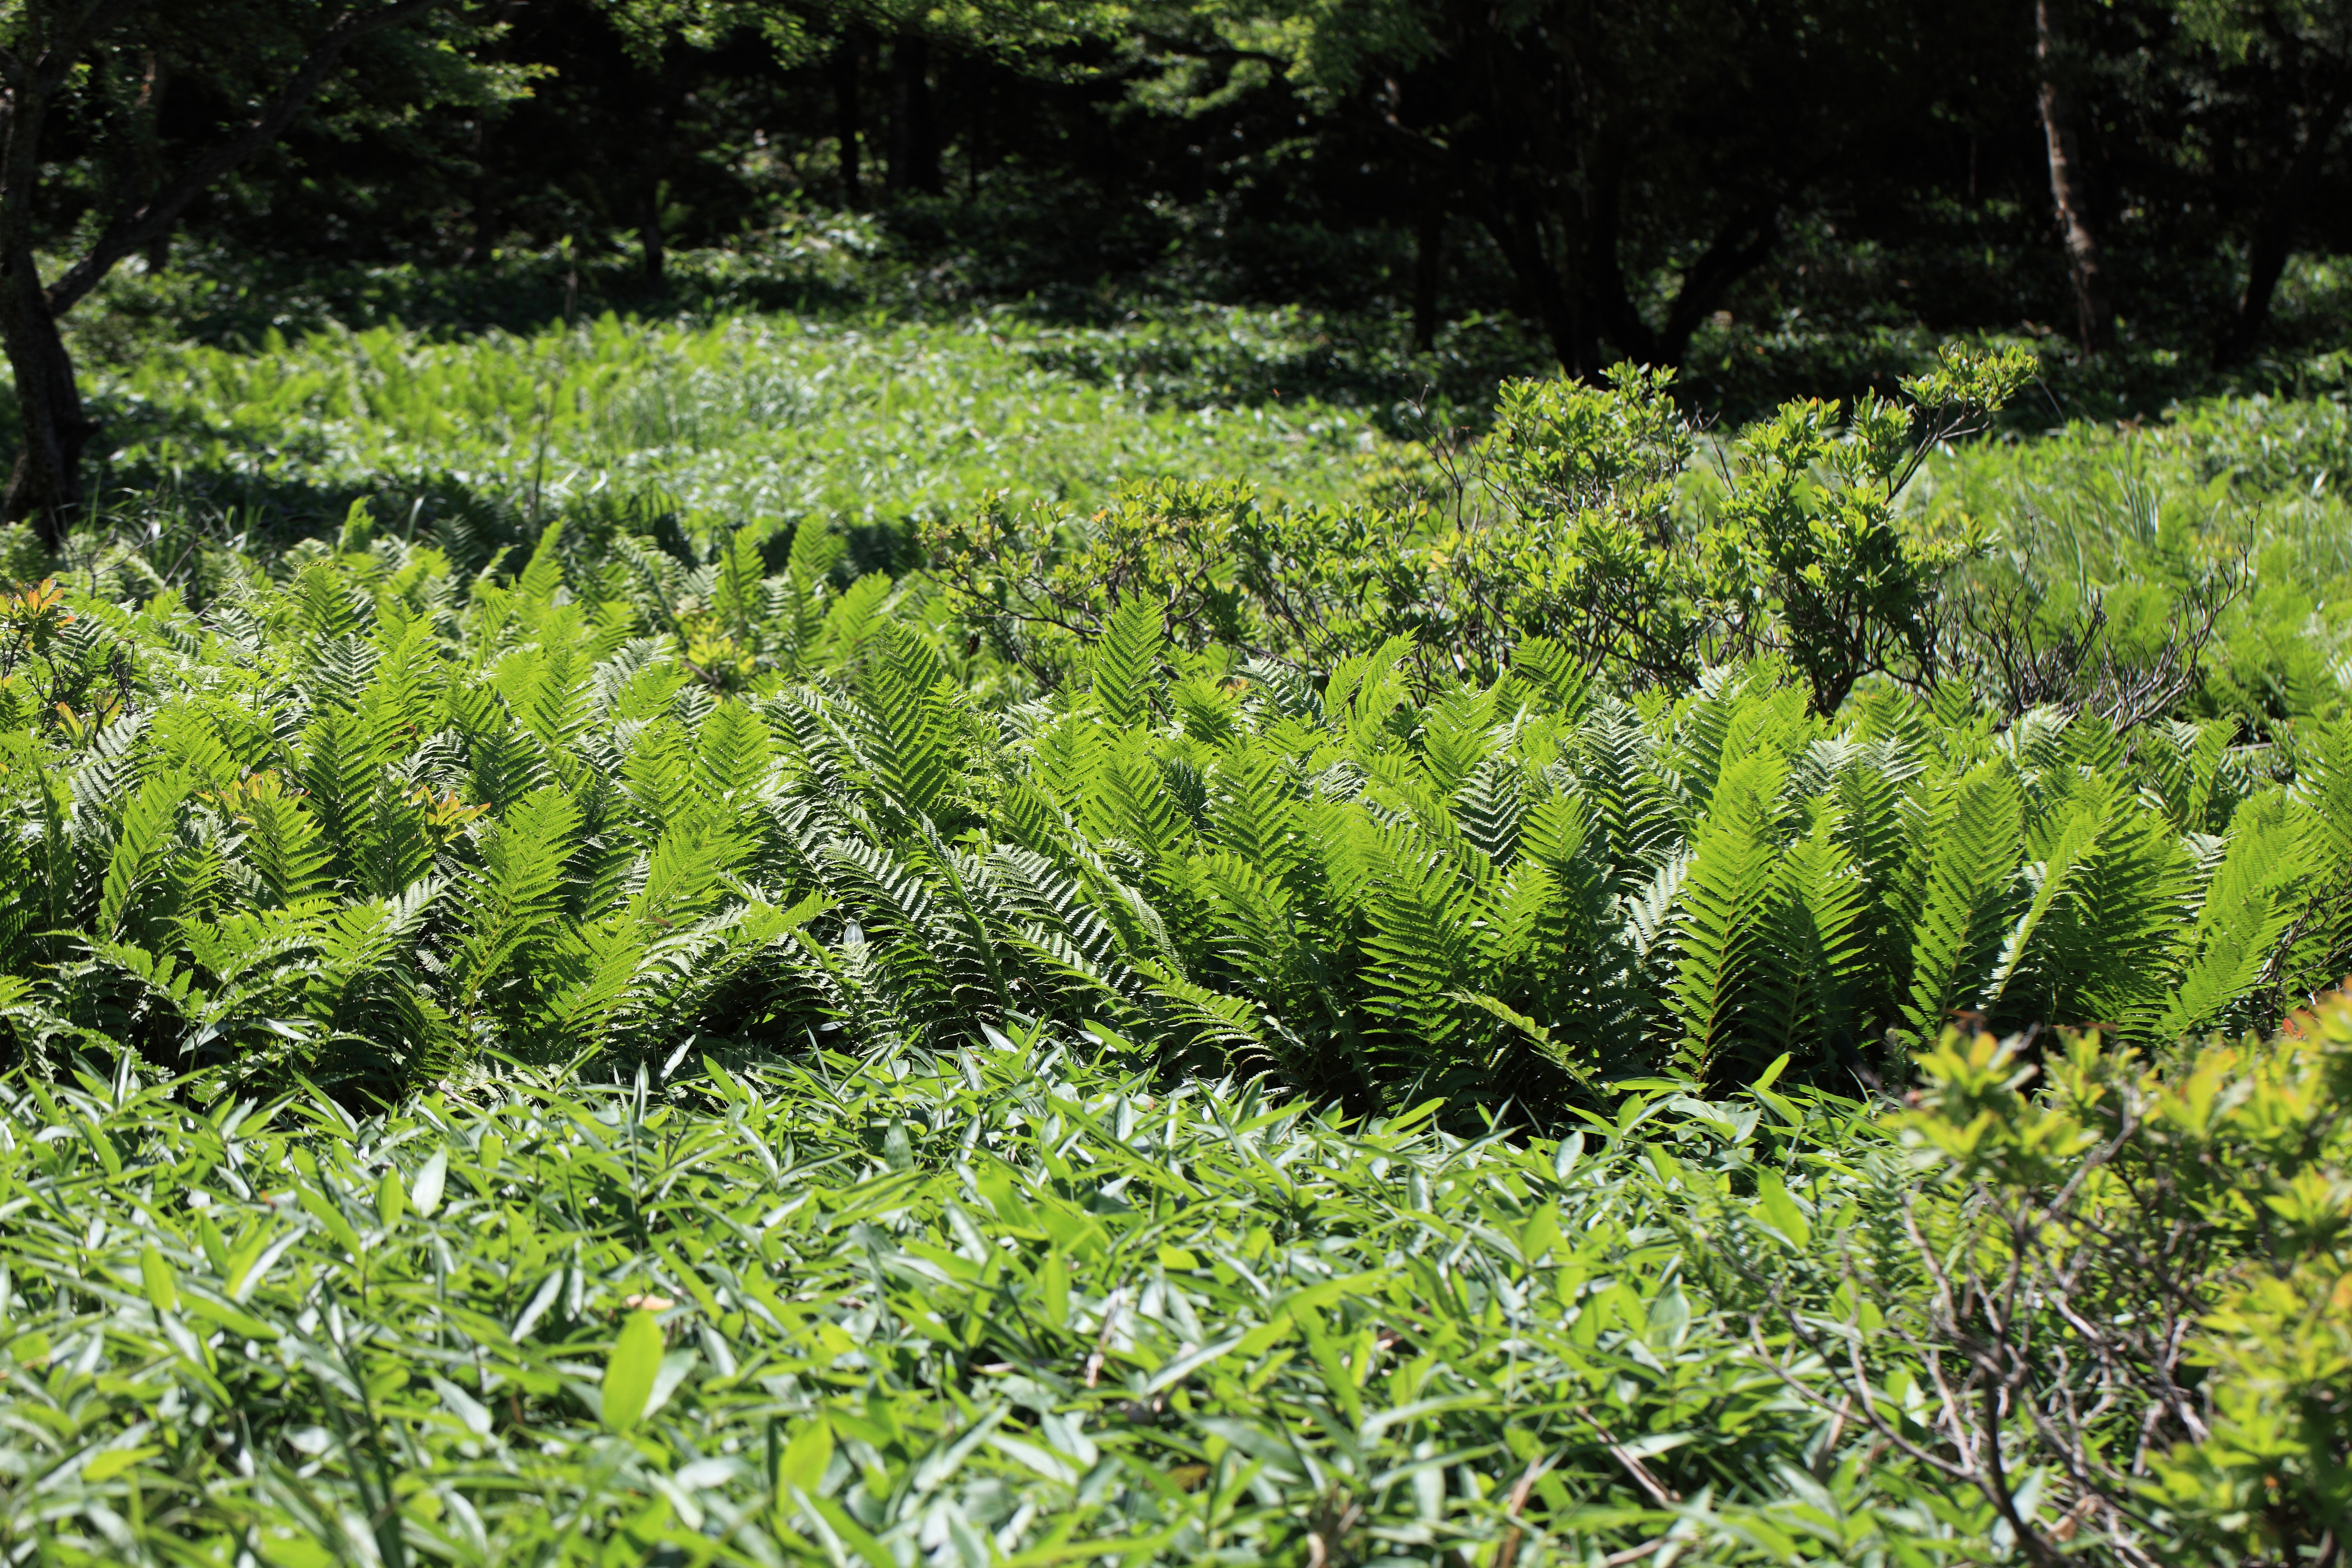
tree, grass, swamp, plant, lawn, leaf, flower, pattern, green, high, botany, garden, flora, background, mountains, vegetation, shrub, plantation, wallpaper, 5d, hires, woodland, markii, ecosystem, hi, res, resolution, gunma, maebashi, akagiyama, kakumanbuchi, biome, grass family, land plant